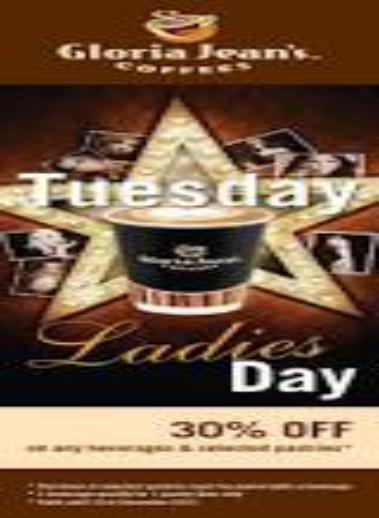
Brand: Gloria Jean's Coffees
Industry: Food